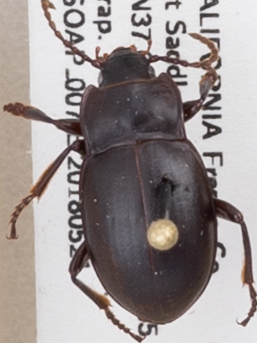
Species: Metrius contractus
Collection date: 2018-05-21
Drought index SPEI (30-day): -0.932
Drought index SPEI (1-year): -0.376
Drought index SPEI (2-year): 0.8